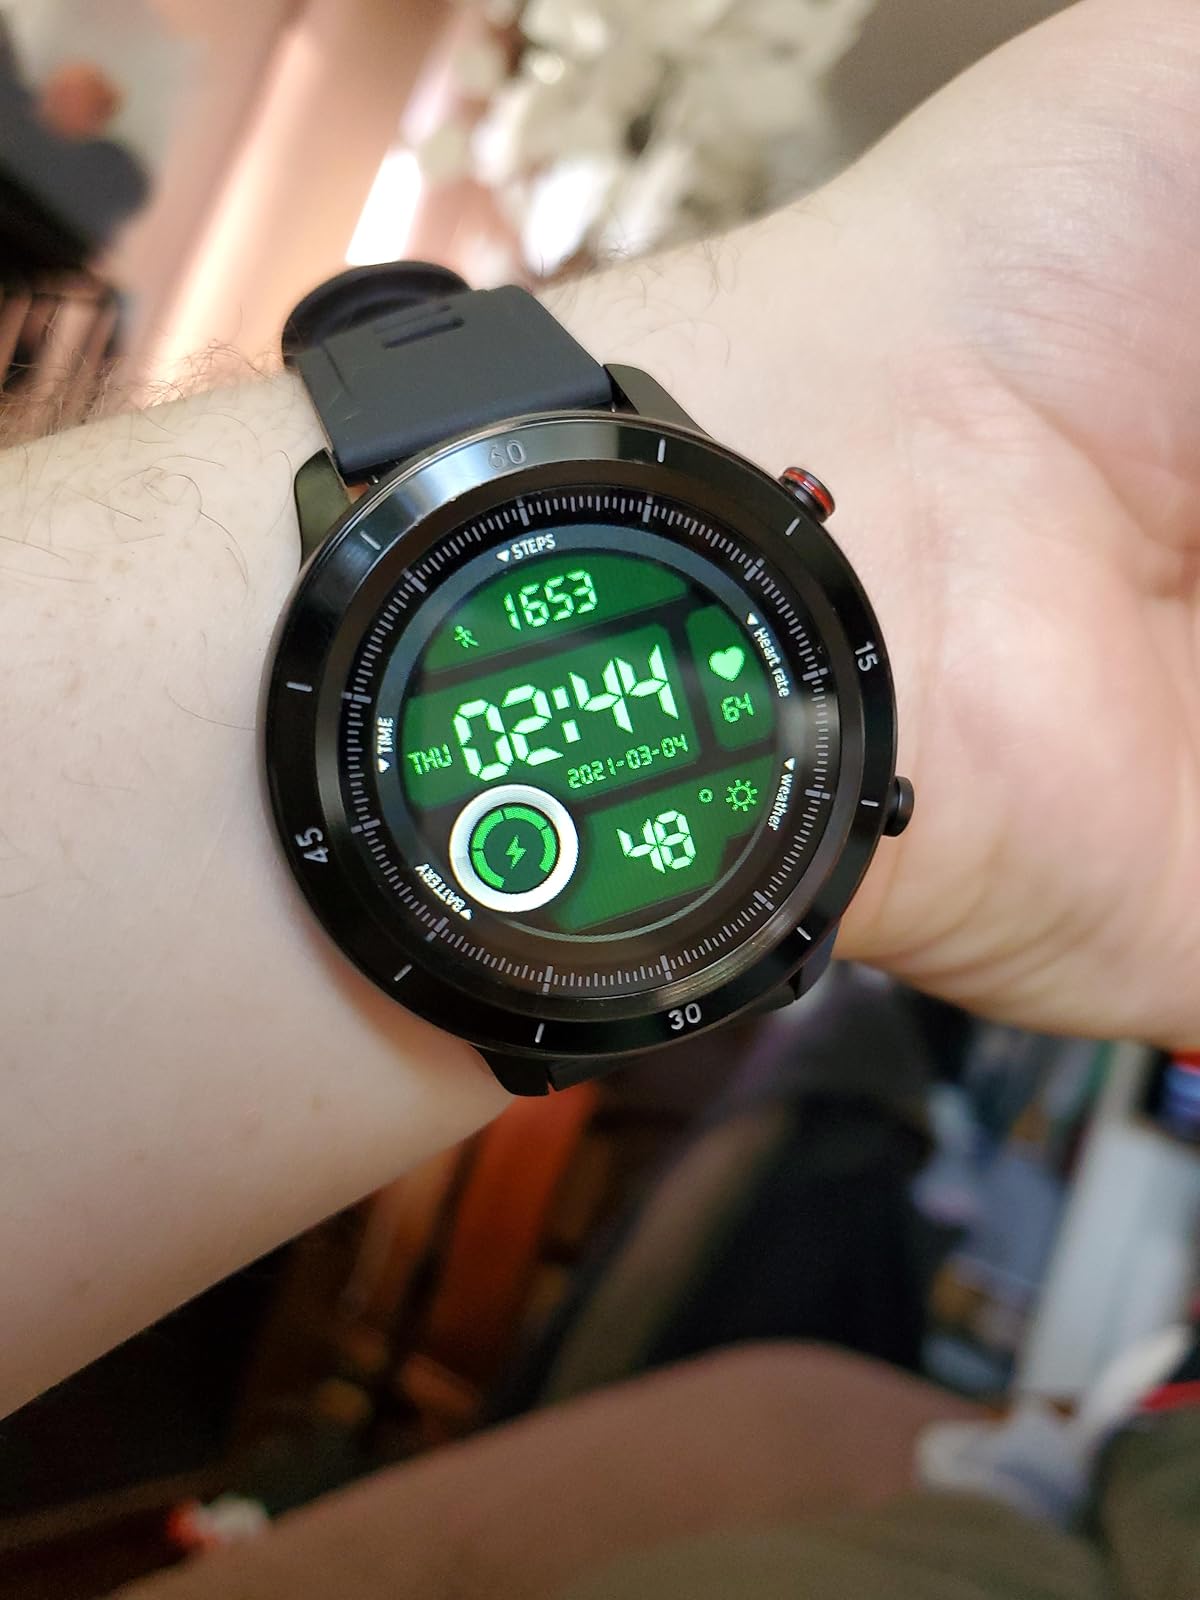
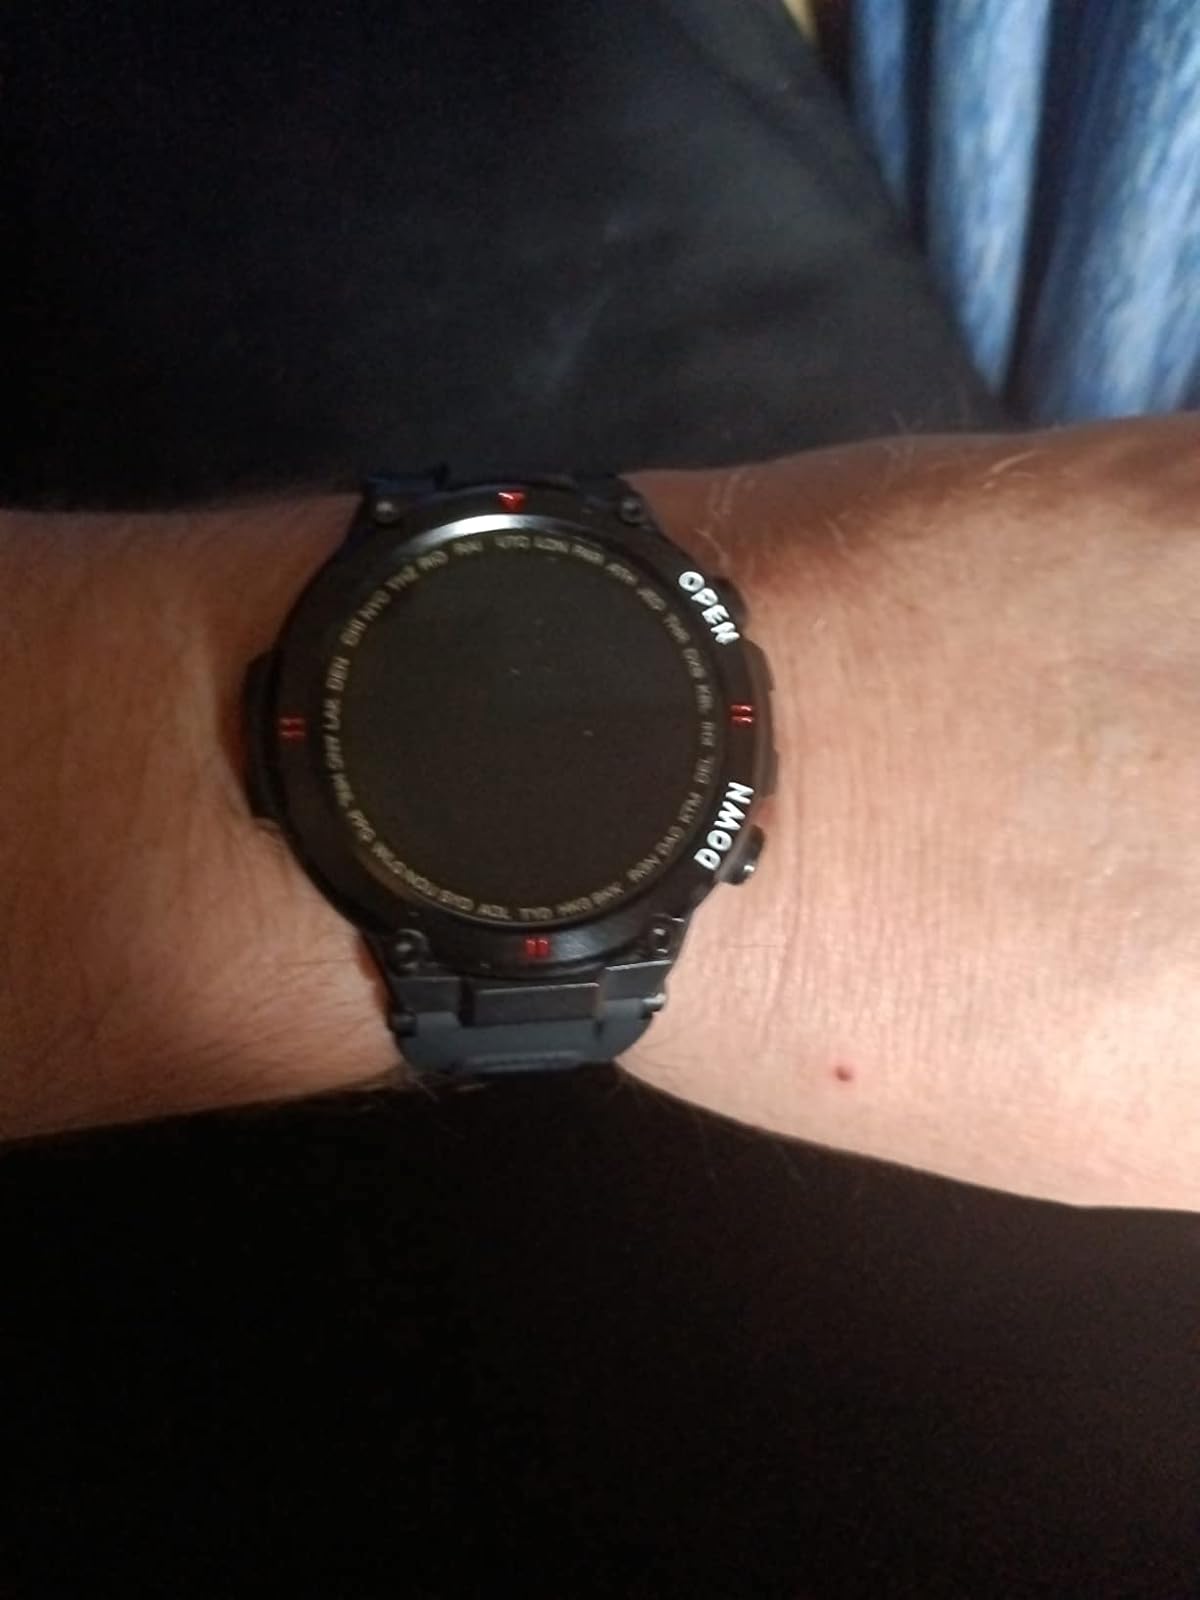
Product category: smartwatch
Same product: no